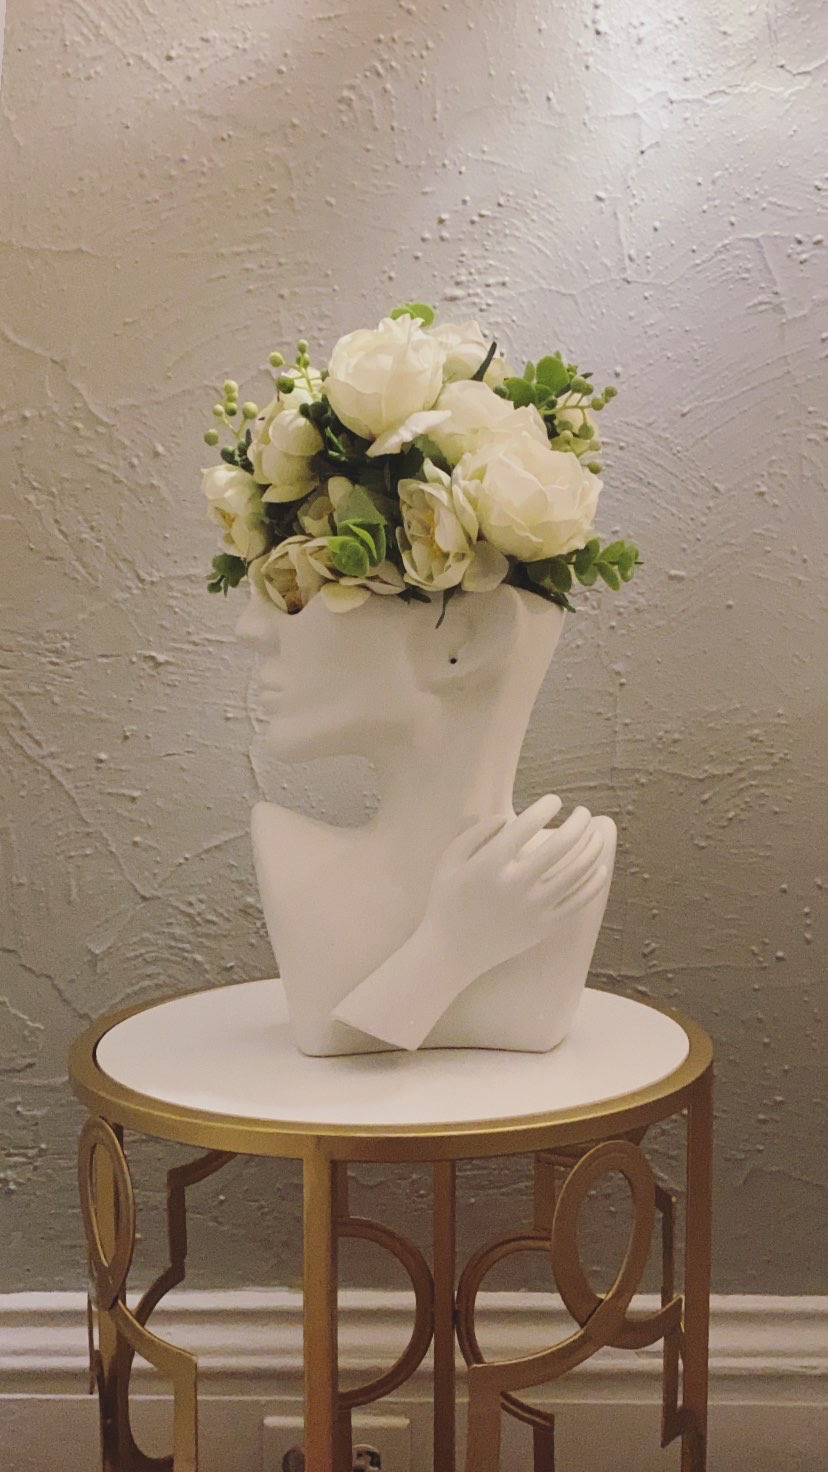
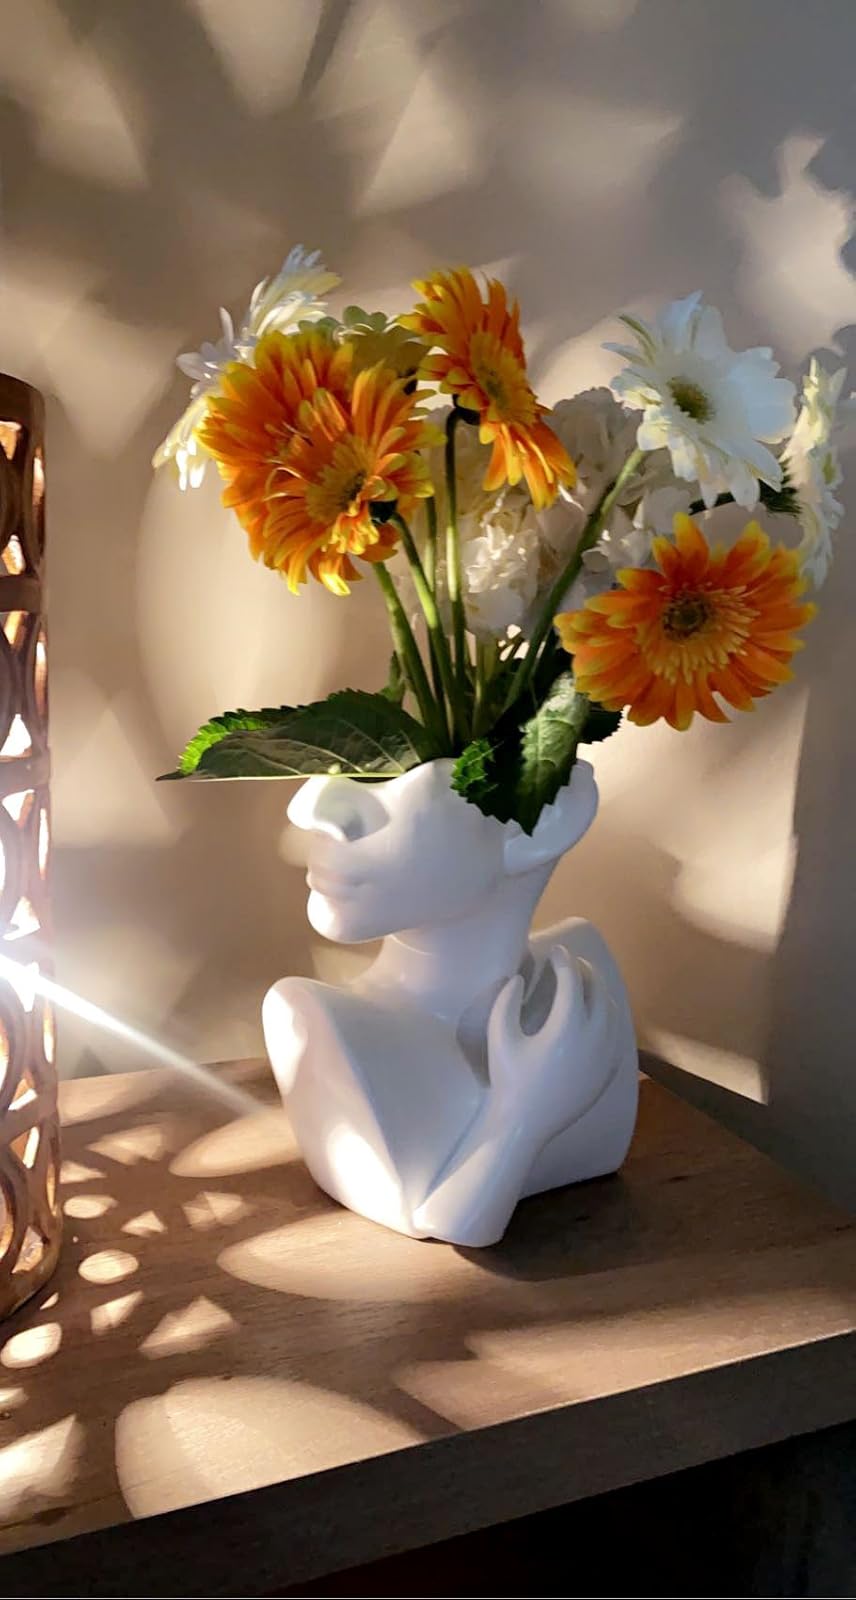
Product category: vase
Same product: yes